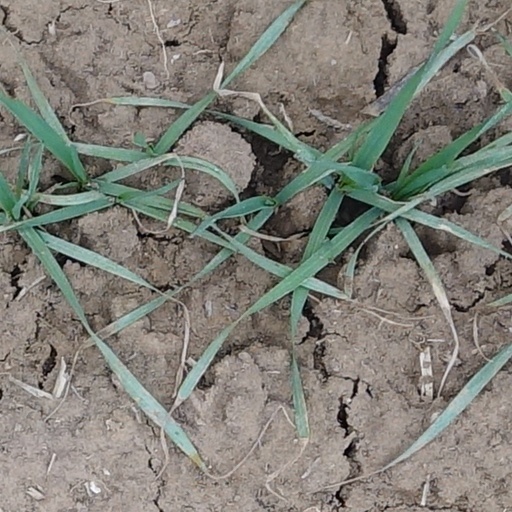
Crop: wheat